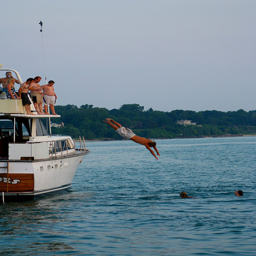
The next person dives off the boat to join those already in the water.
A man is diving into the water from a boat.
A person diving from a boat into the water.
Man diving from boat into water while others watch from a boat.
Several individuals are hanging out and enjoying their time.

Several people are watching a guy dive off a boat.